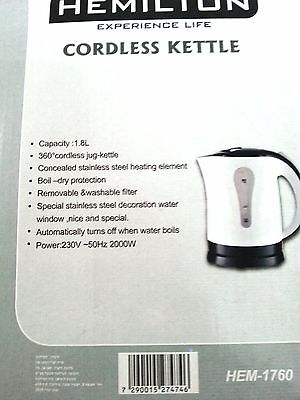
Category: kettle